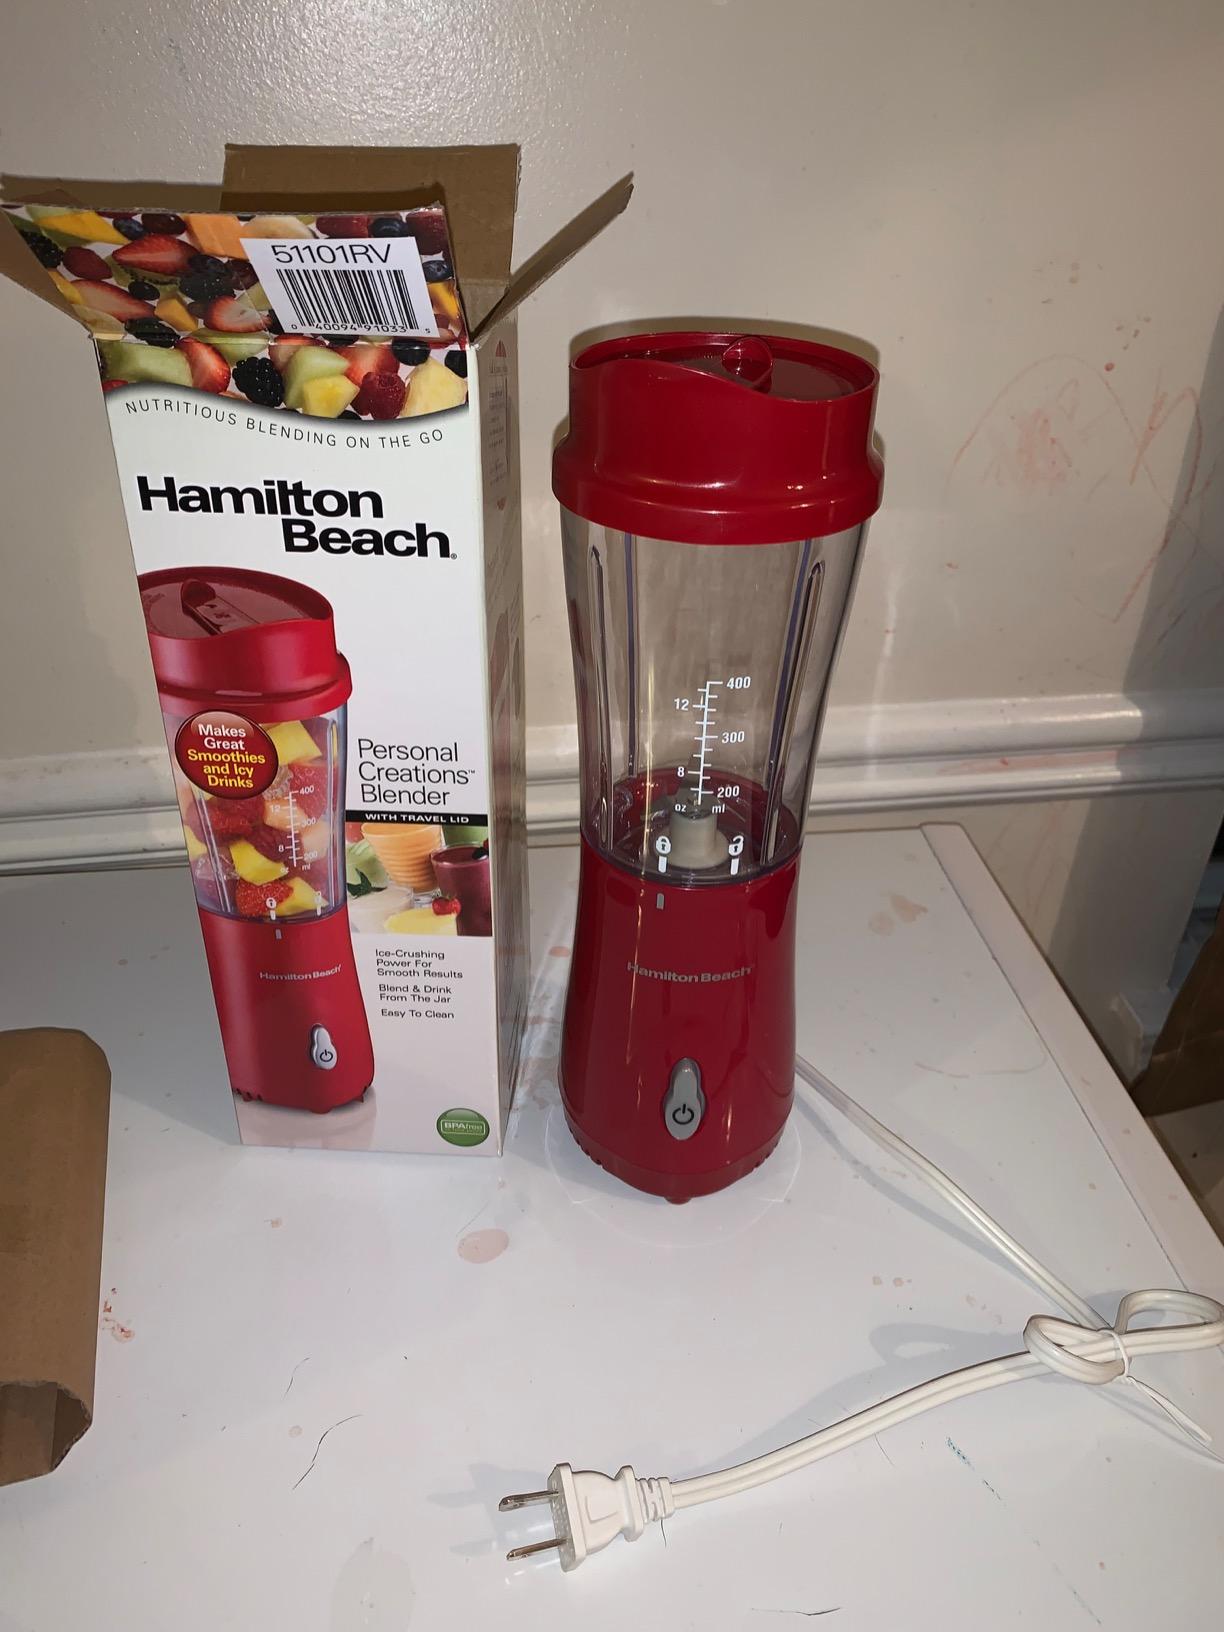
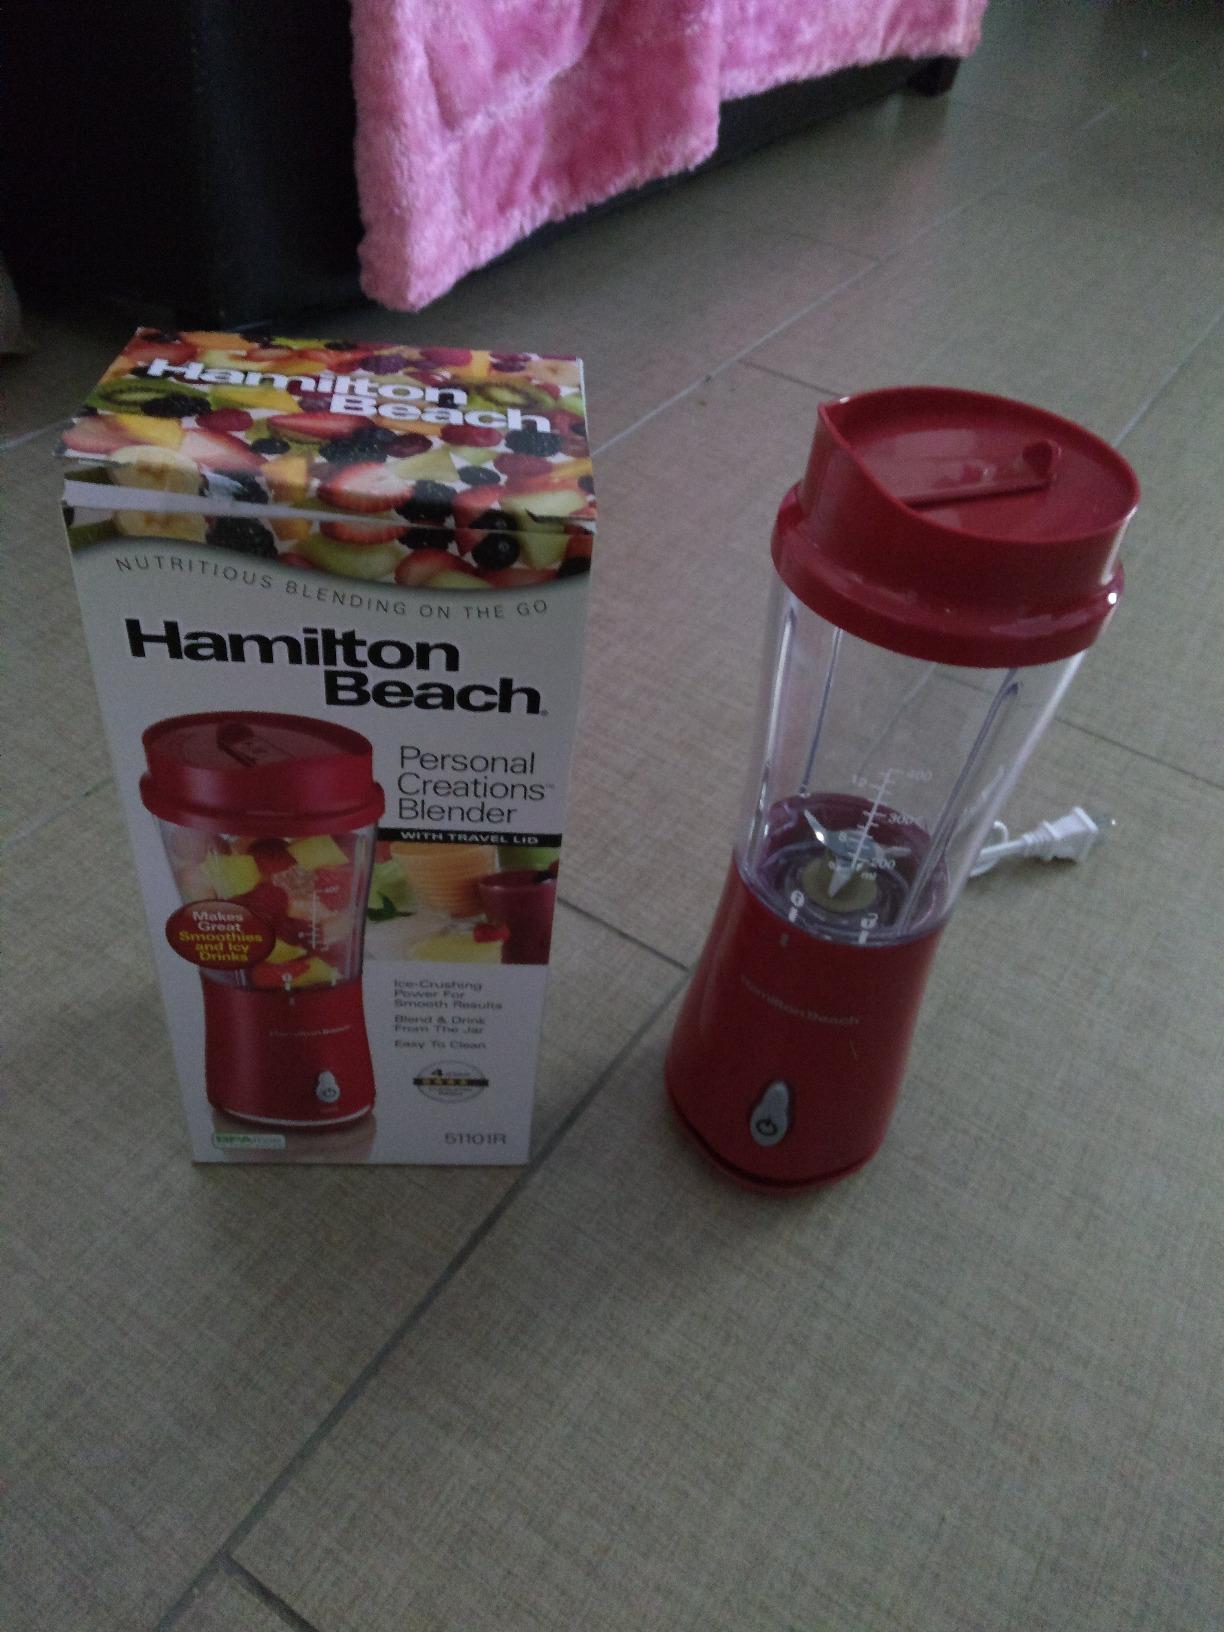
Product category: items_blender
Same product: yes